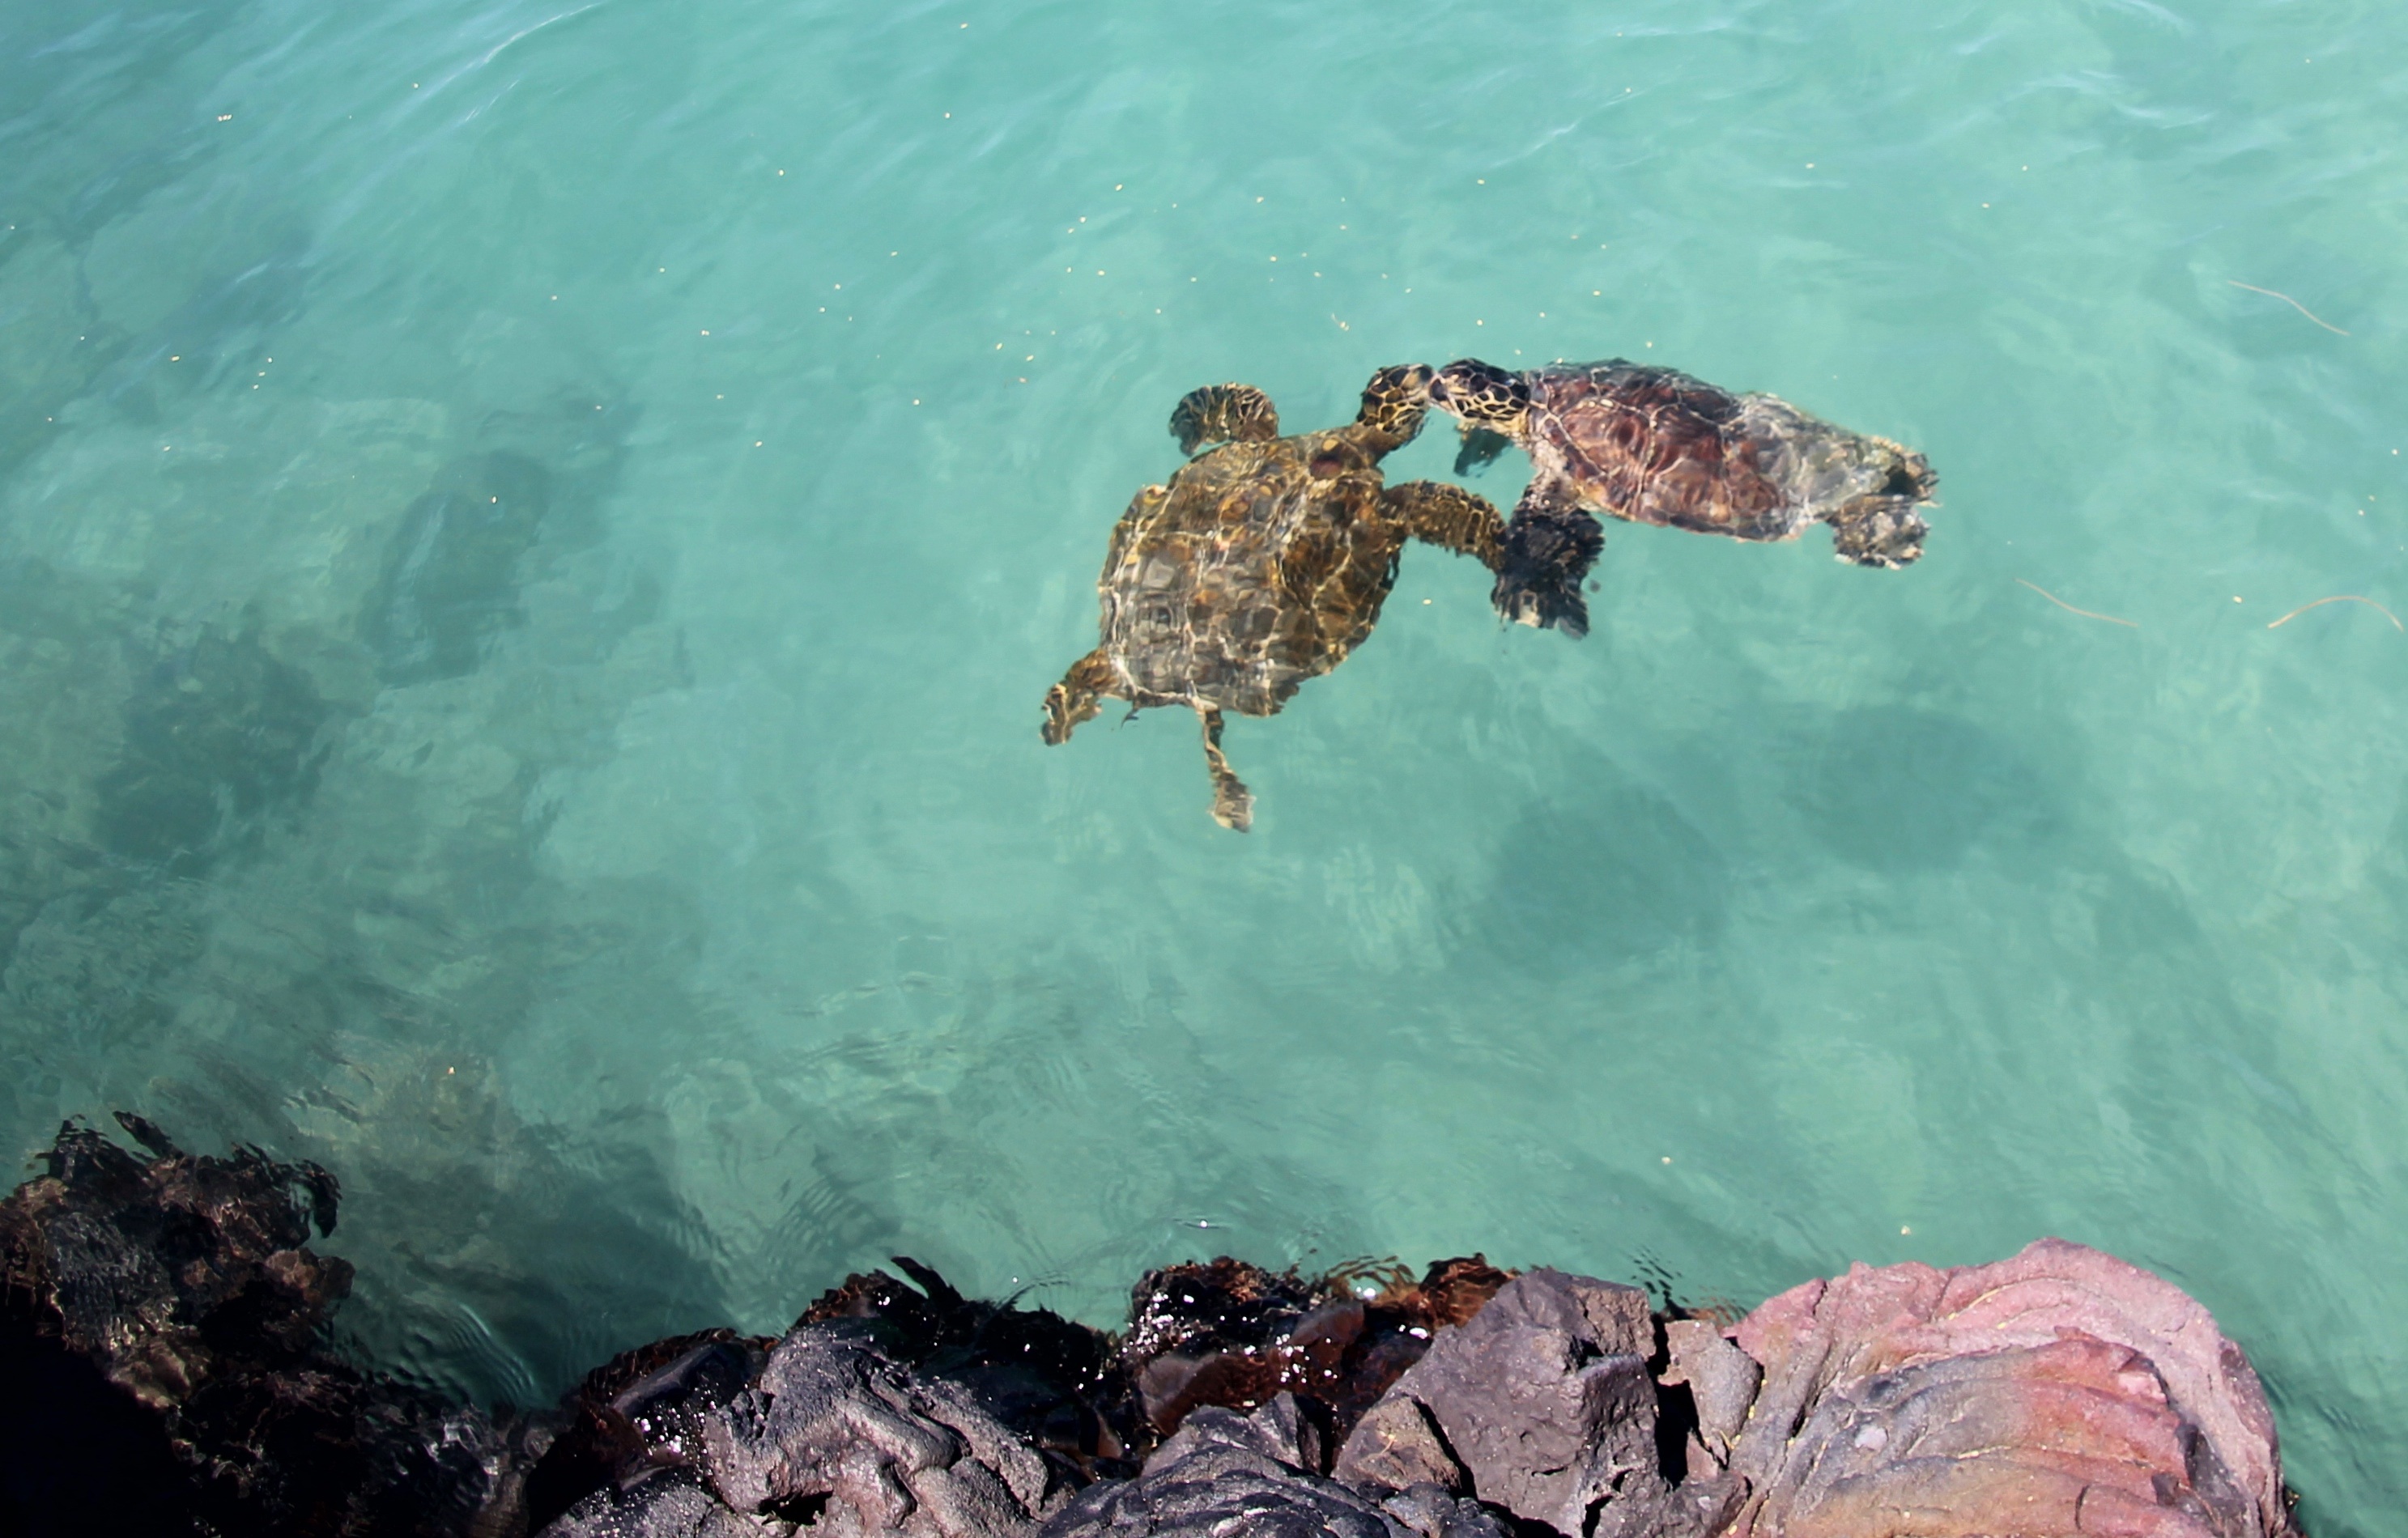
sea, ocean, underwater, love, biology, blue, turtle, sea turtle, reptile, turtles, loggerhead, marine biology